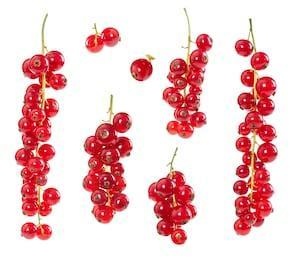
Label: redcurrant